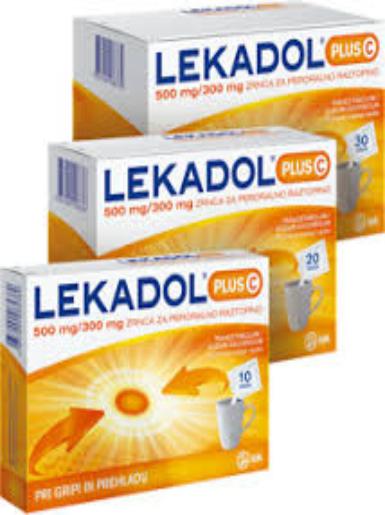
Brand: lekadol
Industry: Medical